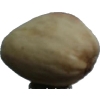
Label: pistachio